Landskrona City Hall

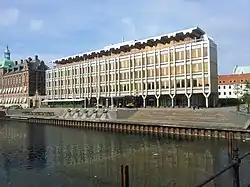
Landskrona City Hall

Landskrona City Hall is a city hall in Landskrona that hosts the central government of Landskrona Municipality. The house is located by the new harbor, near the Sofia Albertina Church and barely half a kilometer east of the Landskrona Water Tower, which is located along the city's west coast.